Wellheim Formation

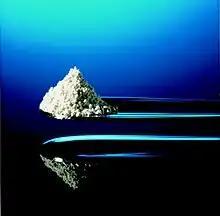
"siliceous earth" sample on a spoon

Mining of Neuburg Kieselerde Member sediments takes place at an industrial scale around Neuburg an der Donau. The products are marketed under the umbrella term "siliceous earth". The sediment is used as a filler material, an abrasive and polishing medium, a paint and varnish additive and as a nutritional supplement.